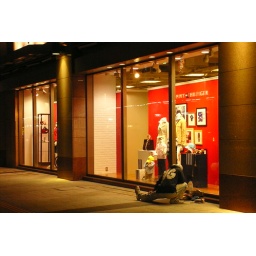
This guy was stretching in front of the show window of a departmentstore on the main street (Kaji-machi dori) of Hamamatsu.